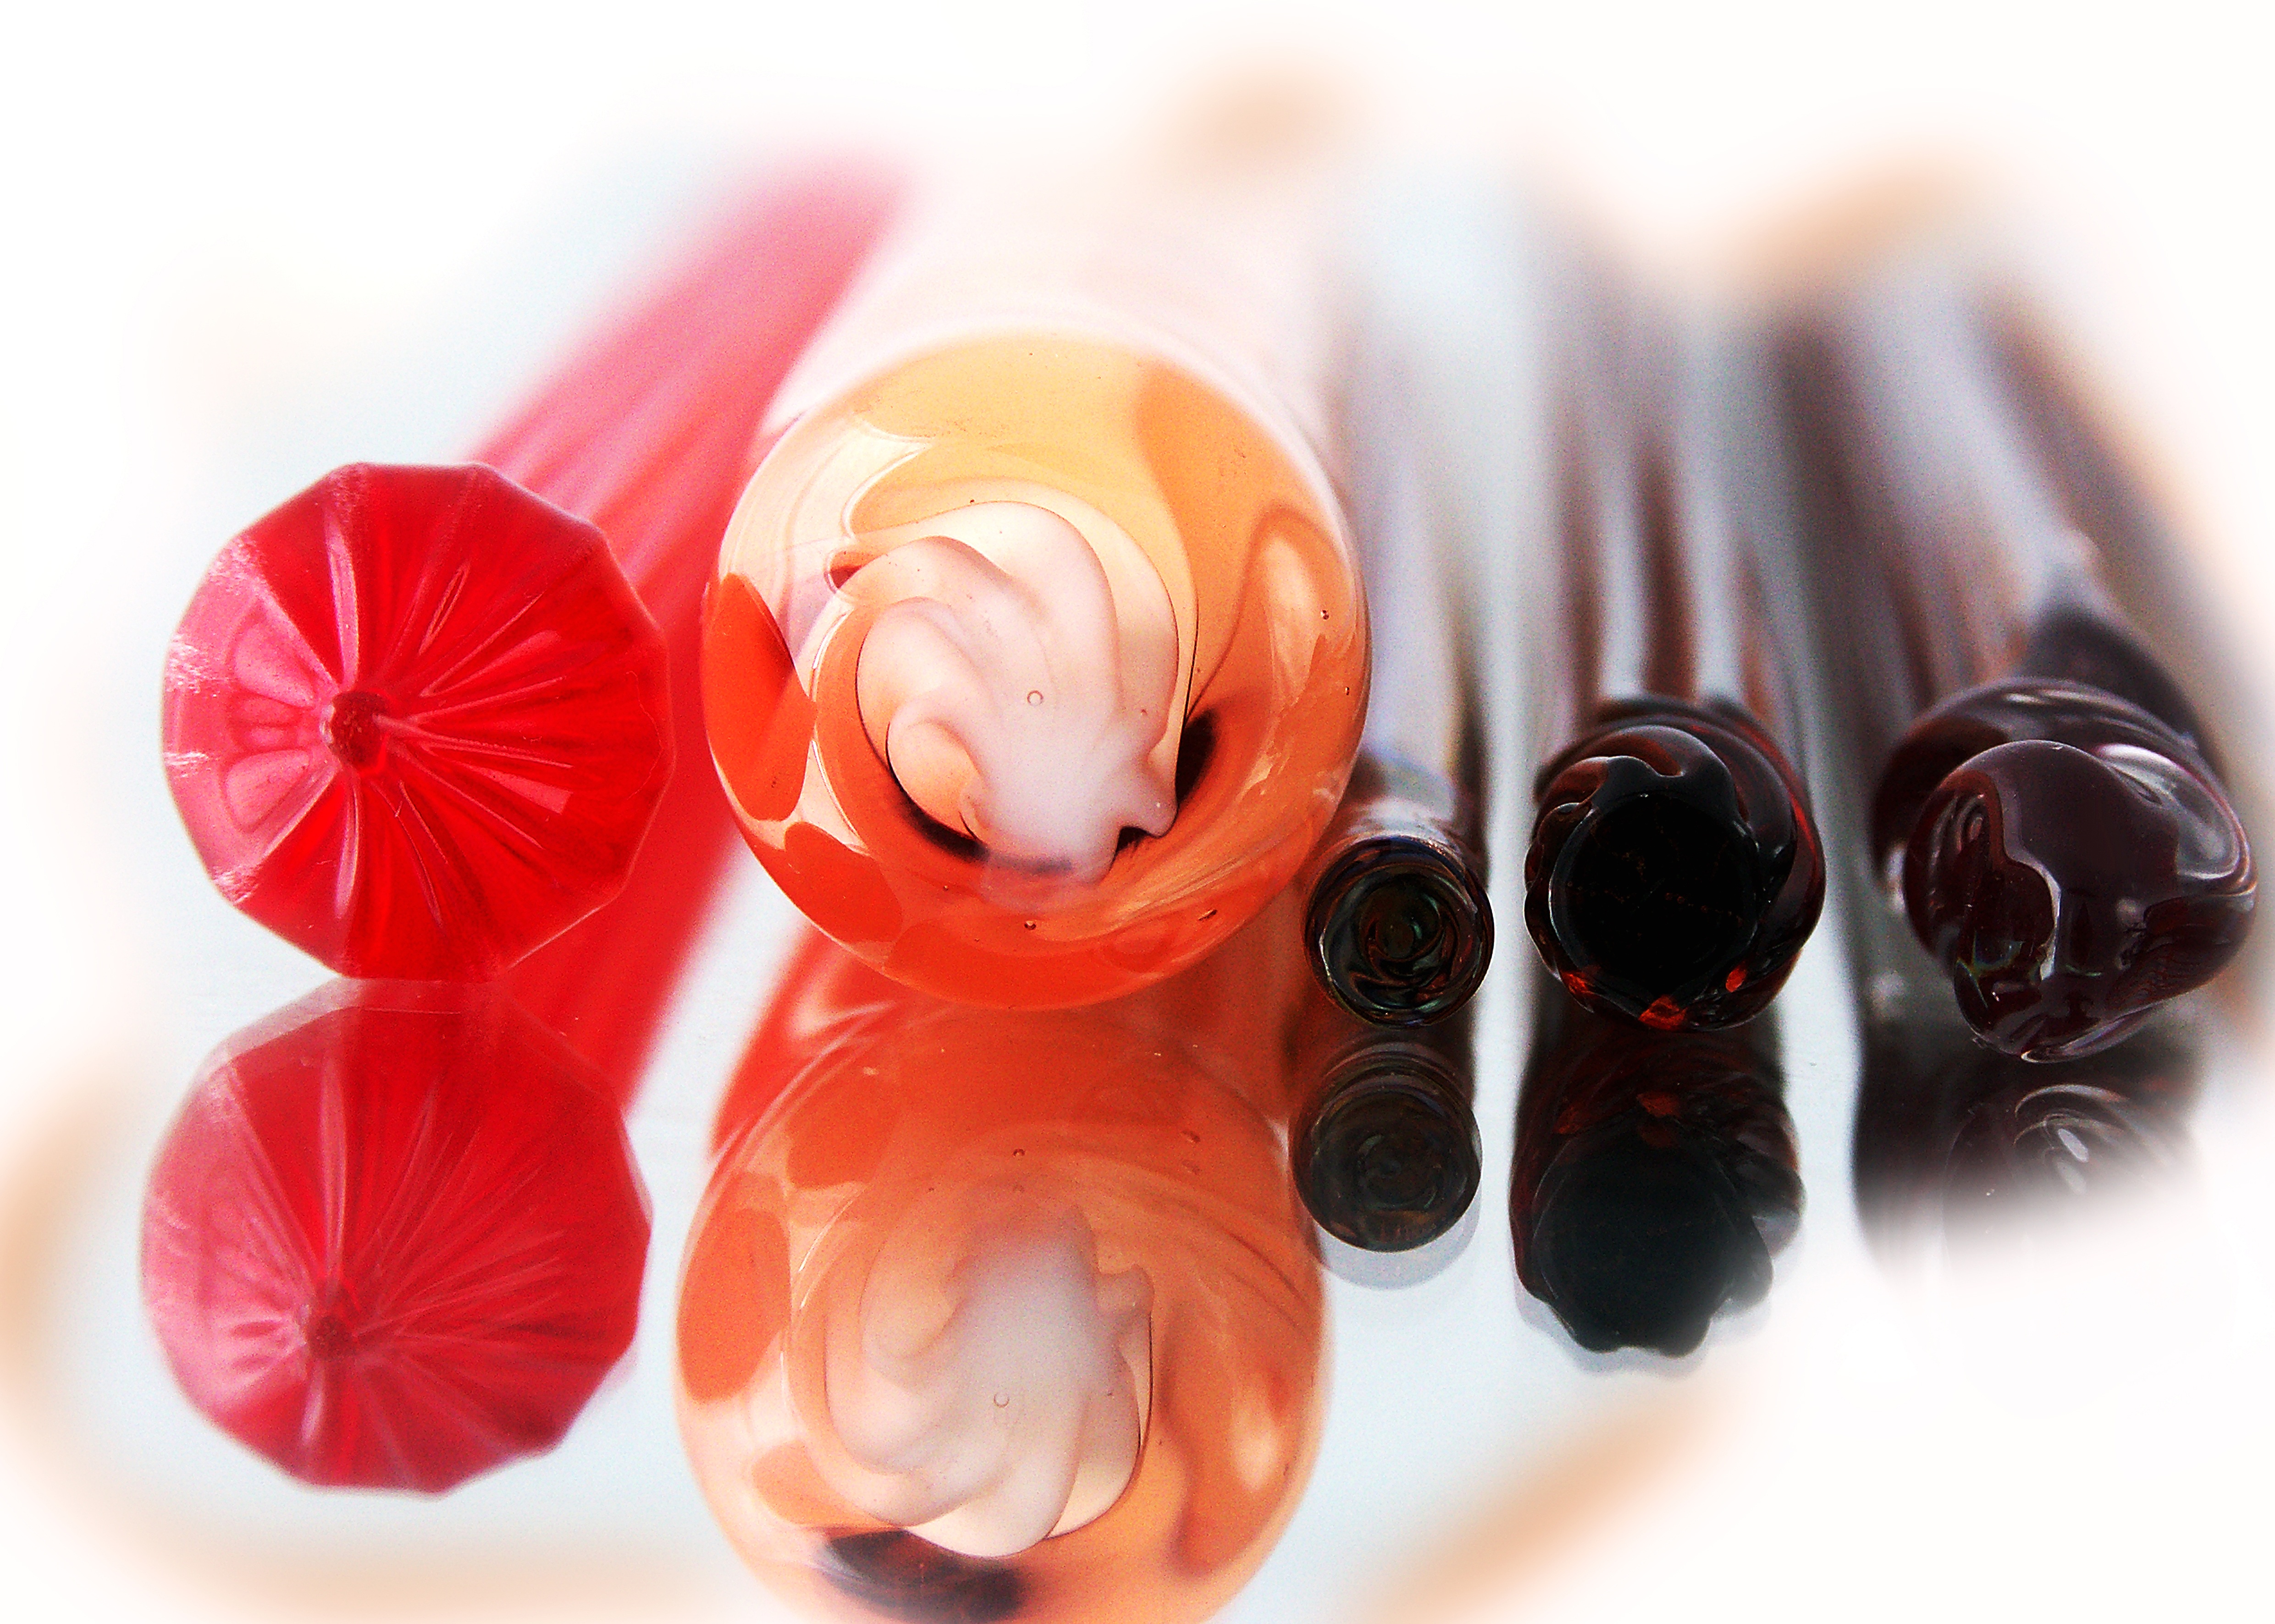
hand, flower, petal, glass, heart, decoration, finger, food, red, produce, colorful, dessert, colored, mirroring, flavor, glass blowing, glass work, glass rods